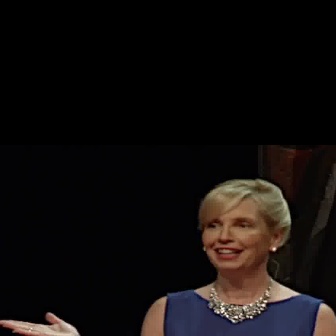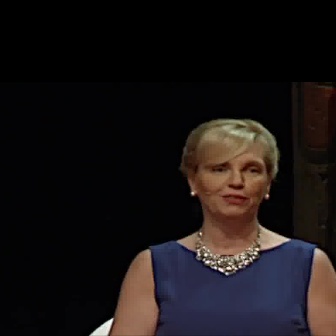
  Please identify the target specified by the bounding box [194,175,293,274] in the first image and locate it in the second image. Return the coordinates in [x_min,y_min,x_max,y_max] format.
Answer: [175,114,282,221]